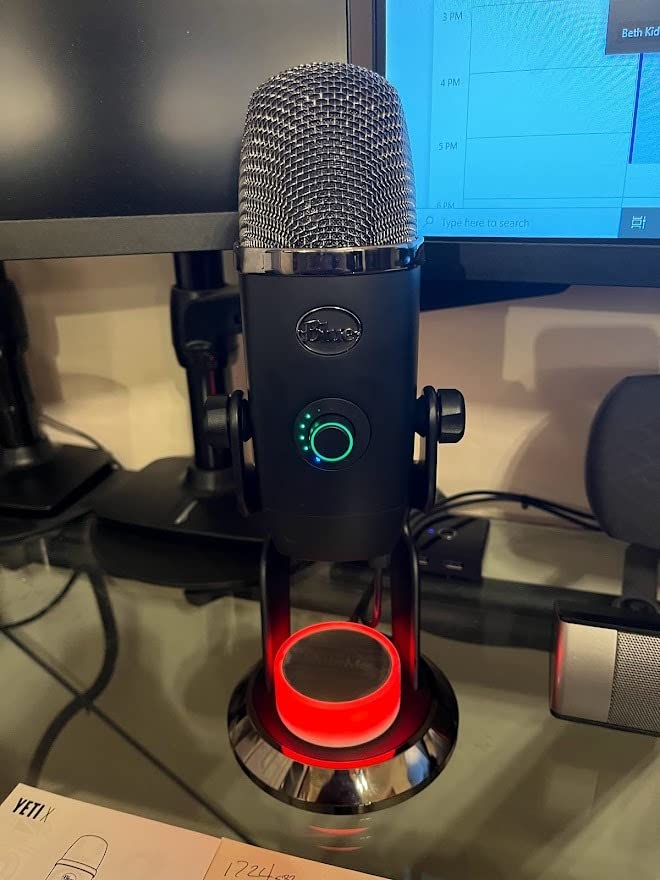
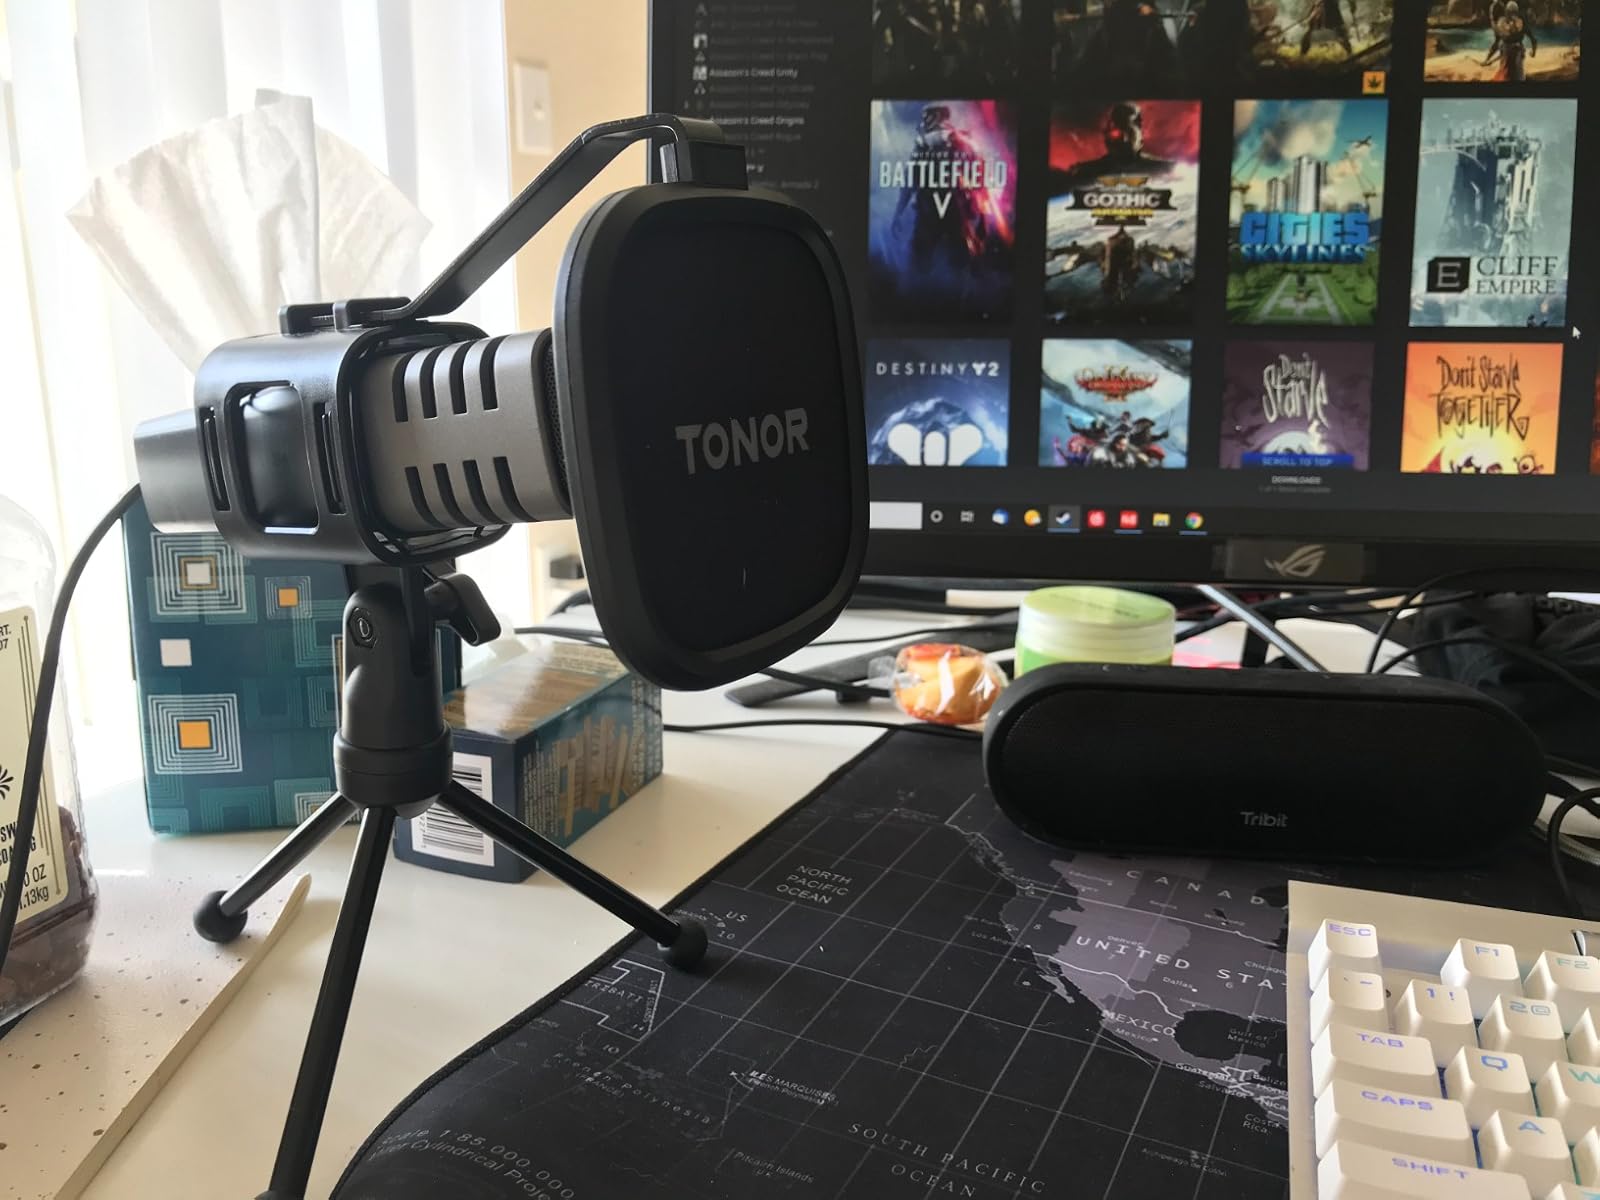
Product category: microphone
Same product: no